Bunkhouse

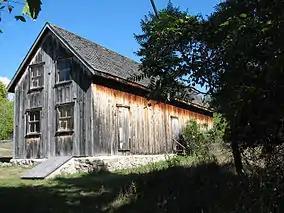
Bunkhouse

A bunkhouse is a barracks-like building that historically was used to house working cowboys on ranches, or loggers in a logging camp in North America. As most cowboys were young single men, the standard bunkhouse was a large open room with narrow beds or cots for each individual and little privacy. The bunkhouse of the late 19th century was usually heated by a wood stove and personal needs were attended to in a cookhouse and an outhouse.